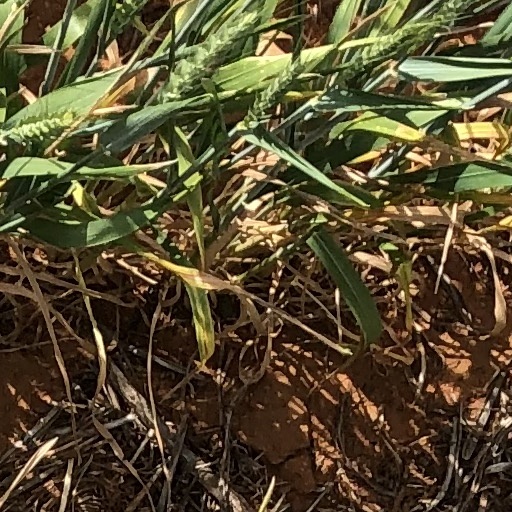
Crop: wheat